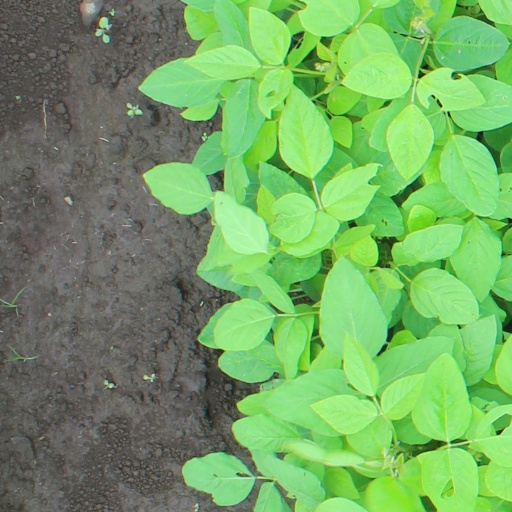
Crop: soybean